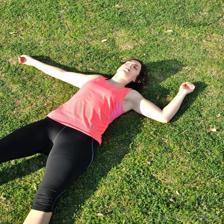
Image emotion (VAD): valence: -0.2, arousal: -0.4, dominance: -0.4
Candidate emotion words:
doubtful — valence: -0.5, arousal: -0.07, dominance: -0.518
alarmed — valence: -0.624, arousal: 0.644, dominance: -0.016
infuriated — valence: -0.854, arousal: 0.86, dominance: 0.02
loyal — valence: 0.792, arousal: -0.47, dominance: 0.314
Best matching emotion: doubtful